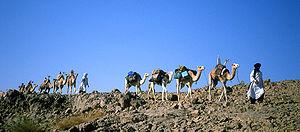
Une méharée est une randonnée organisée dans le désert à dos de dromadaire méhari.